List of Heroes characters

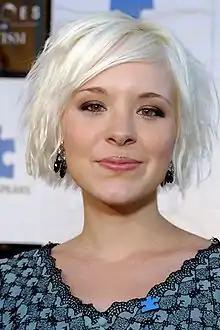
Brea Grant (2009)

Benjamin "Knox" Washington, portrayed by Jamie Hector, gains enhanced strength when others around him are frightened. He often uses the threat of becoming stronger to fuel the fears of others. His past was going to be featured in a dropped storyline in "Villains" where he attempts to get out of gang life with the help of Matt Parkman, returning to his old ways after his power manifests; it was later released as the webseries "Hard Knox". He is initially a Level 5 prisoner who escapes after the conflict between Sylar and Elle. He joins with the others to hunt down Noah Bennet, though he eventually ends up working for Arthur Petrelli. He teams up with Peter and Flint to destroy the Formula, killing a Marine guarding Nathan and keeping him captive to buy Peter time. However, Nathan attacks him and during the fight, Tracy Strauss freezes Knox solid and shatters him, killing Knox.